Question: Please indicate a possible affordance area of the boxing_punching_bag that can be used for punching
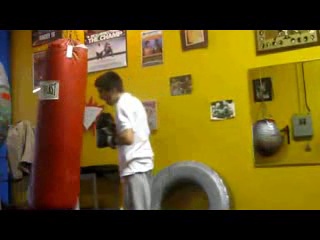
Answer: [28.5, 45, 89.5, 210]